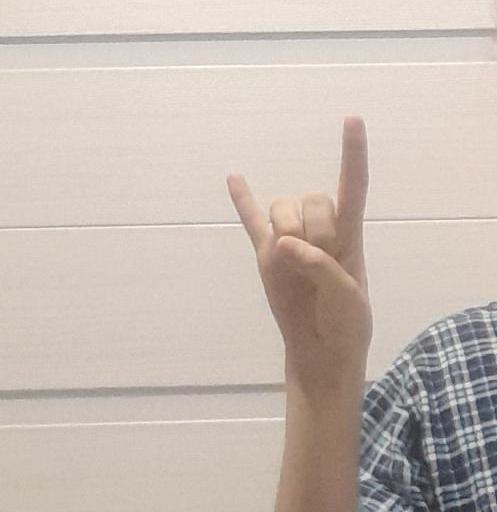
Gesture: rock